Lansdown Cricket Club

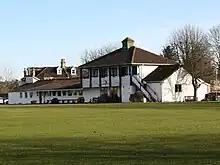

Lansdown Cricket Club, formed in 1825, is recognised as the earliest official organised cricket club in Somerset. Originally based in Lansdown, since 1869 the club has been based at Combe Park, Bath, adjacent to the Royal United Hospital.